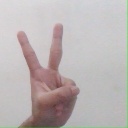
अक्षर: क